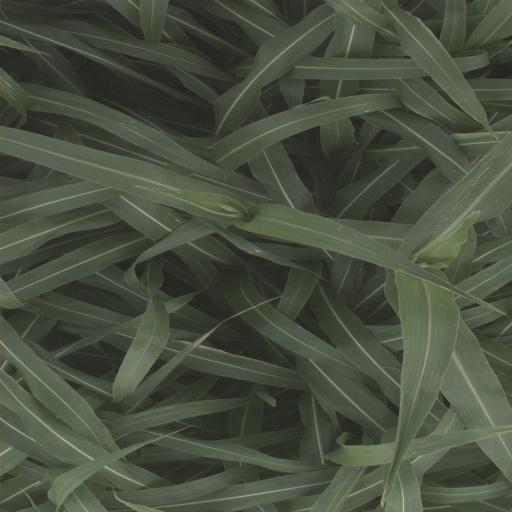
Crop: sorghum